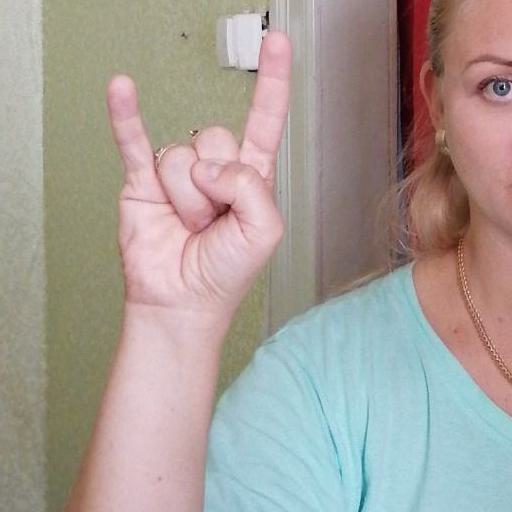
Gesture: rock